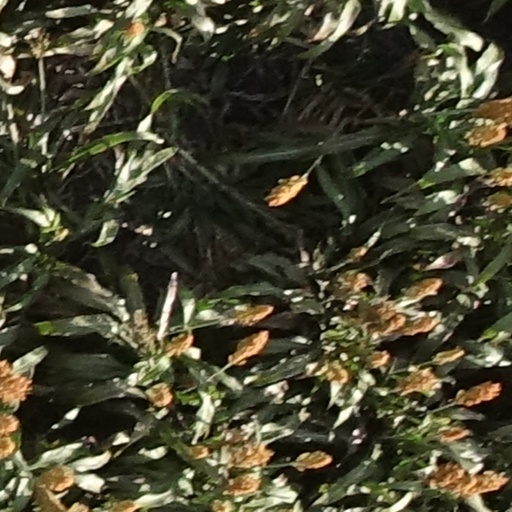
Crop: sorghum